Karen Carney

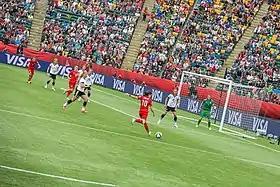
Carney shoots during a match against Germany at the 2015 FIFA Women's World Cup in Canada.

After Chicago Red Stars folded ahead of the 2011 season, Carney re-signed for Birmingham City. During the 2011 FA WSL, she started in all 13 matches and scored 3 goals helping lift the club to a second-place finish. During a 4–0 win against Bristol City, Carney scored a brace. She scored the game-winning goal in a 2–1 win against Arsenal on 28 April.